Ferdinand Burgdorff

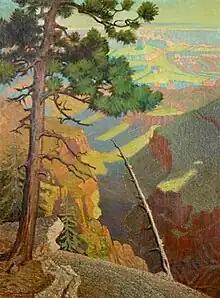
"A view into the Grand Canyon" (1926) by Burgdorff

He was one of the earliest artists that came to the art colony in Carmel-by-the-Sea.